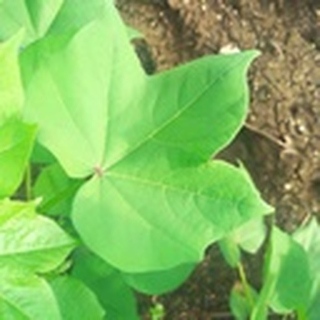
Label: healthy_cotton